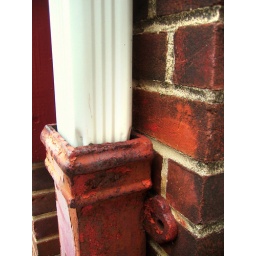
A rusty but sturdy old rainspout on the old Coca-Cola building in Westminster.